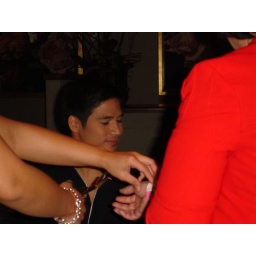
he is so cute in person